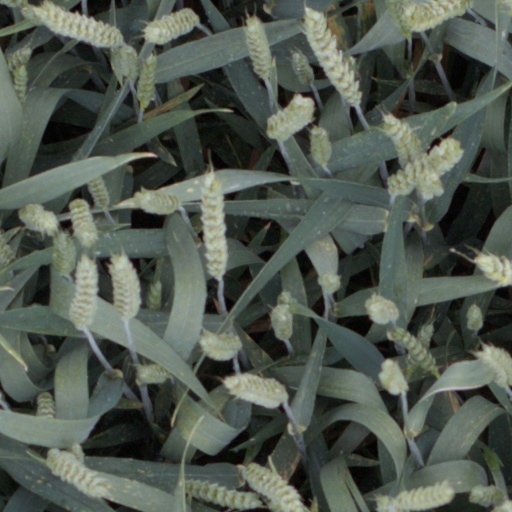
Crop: wheat